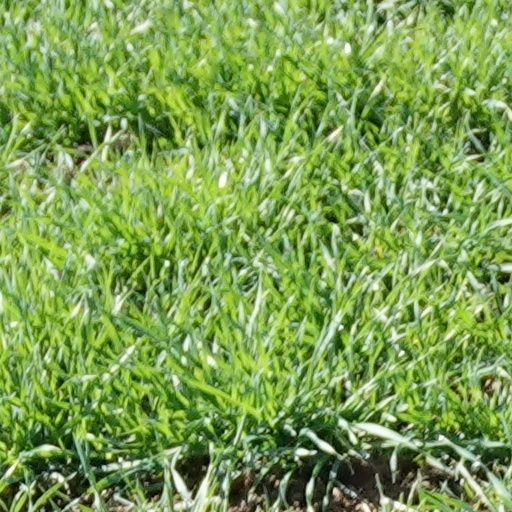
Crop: wheat